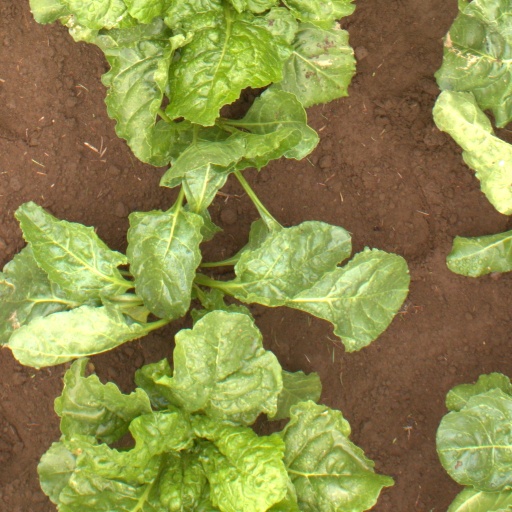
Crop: sugar beet